Preston, Lancashire

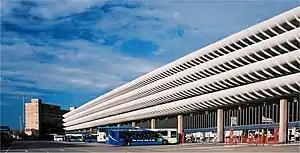
Preston bus station

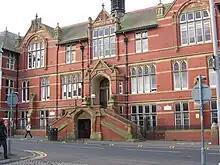
Harris Building, University of Central Lancashire

Also under development is the £57 million Student Centre and public square, which will provide a new campus reception building housing several student services, meeting rooms, office space, event venues and a rooftop garden. The new public square, provisionally known as "Adelphi Square", will span over 8,400 square metres and will be constructed in front of the new student centre and opposite the EIC, on empty land that was previously the site of the Fylde Building and public land bought by UCLan from the council. The project has seen the demolition of existing housing in St Peter's Square opposite the UCLan Library and St Peter's Arts Centre, and redevelopment of the A583 and other nearby public roadways, including the Adelphi roundabout, which will result in revised traffic flows. Construction commenced in the third quarter of 2019 and is expected to be completed in 2021. On 30 July 2021 UCLan officially took ownership of the new Student Centre and University Square (which had provisionally been known as Adephi Square) when a ceremonial key was presented to the university's Vice-Chancellor, Professor Graham Baldwin, by the project's major contractor Bowmer + Kirkland. The building became operational in September 2021.